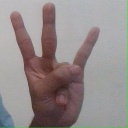
अक्षर: क्ष